Anne Ziegler

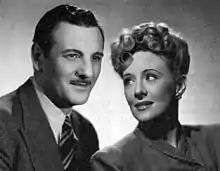
Webster Booth (left) and Ziegler (right)

Anne Ziegler (born Irené Frances Eastwood; 22 June 1910 – 13 October 2003) was an English singer, known for her light operatic duets with her husband Webster Booth. The pair were known as the "Sweethearts in Song" and were among the most famous and popular British musical acts of the 1940s.